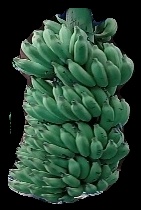
Variety: elakki-bale
Grade: grade1